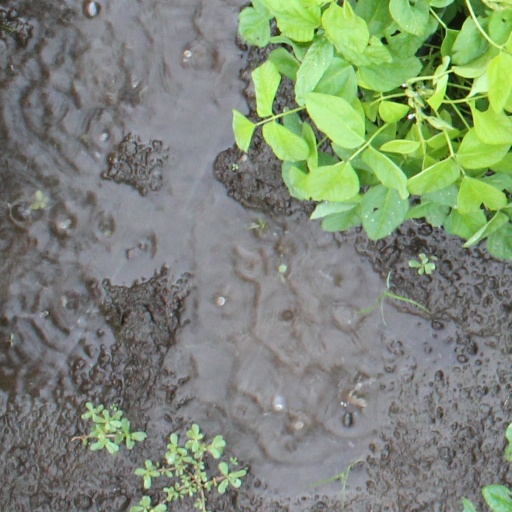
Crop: soybean